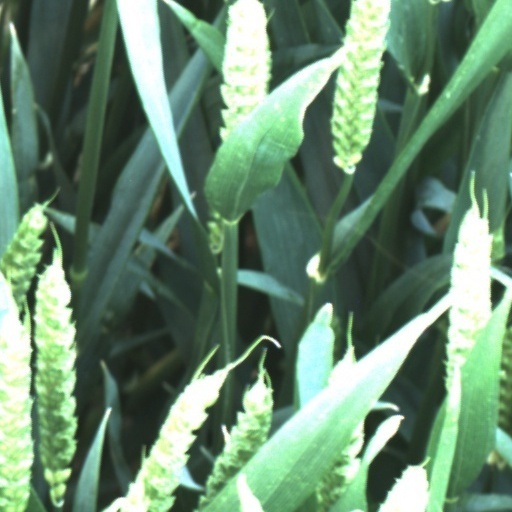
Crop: wheat